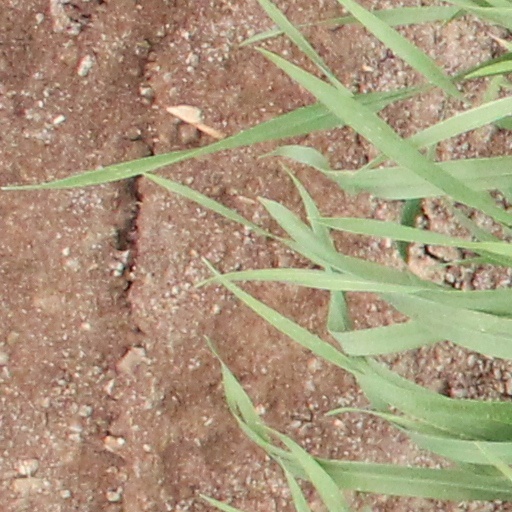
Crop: wheat